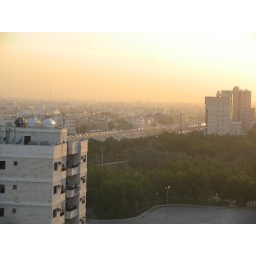
View from the balcony of our 9th floor apartment in Salmiya, Kuwait !